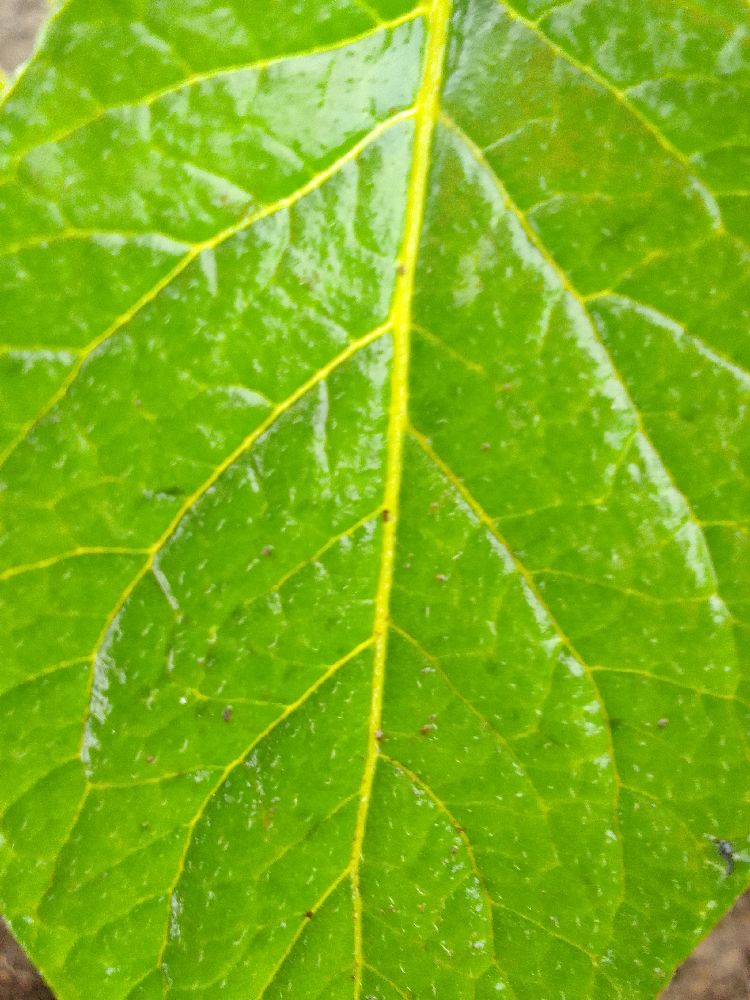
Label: Healthy